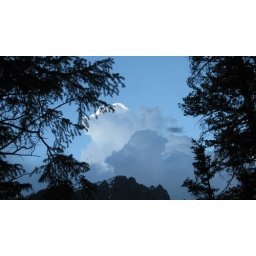
Beautiful clouds over the mountains near Phelps Lake